Petite messe solennelle

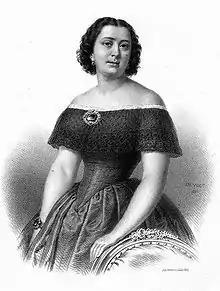
Marietta Alboni, the contralto

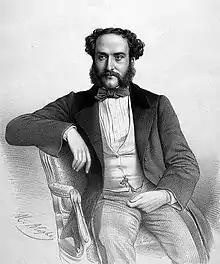
Georges Mathias, the principal pianist of the first performance, portrayed by Marie-Alexandre Alophe

The first public performance of the work took place on 24 February 1869, close to what would have been Rossini's seventy-seventh birthday. It was performed at the Salle Ventadour in Paris by the Théâtre-Italien, with soloists Gabrielle Krauss, Marietta Alboni, Ernest Nicolas and Luigi Agnesi.